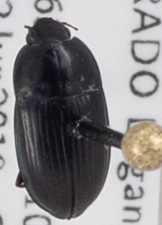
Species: Amara coelebs
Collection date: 2019-06-12
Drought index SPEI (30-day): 0.614
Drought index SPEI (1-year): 1.082
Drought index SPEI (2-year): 0.198